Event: Nepal Earthquake
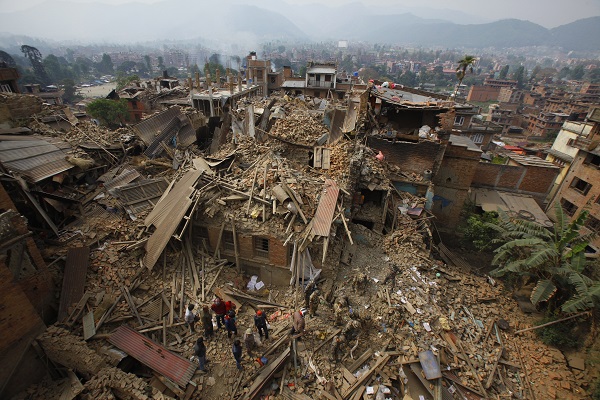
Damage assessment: damage